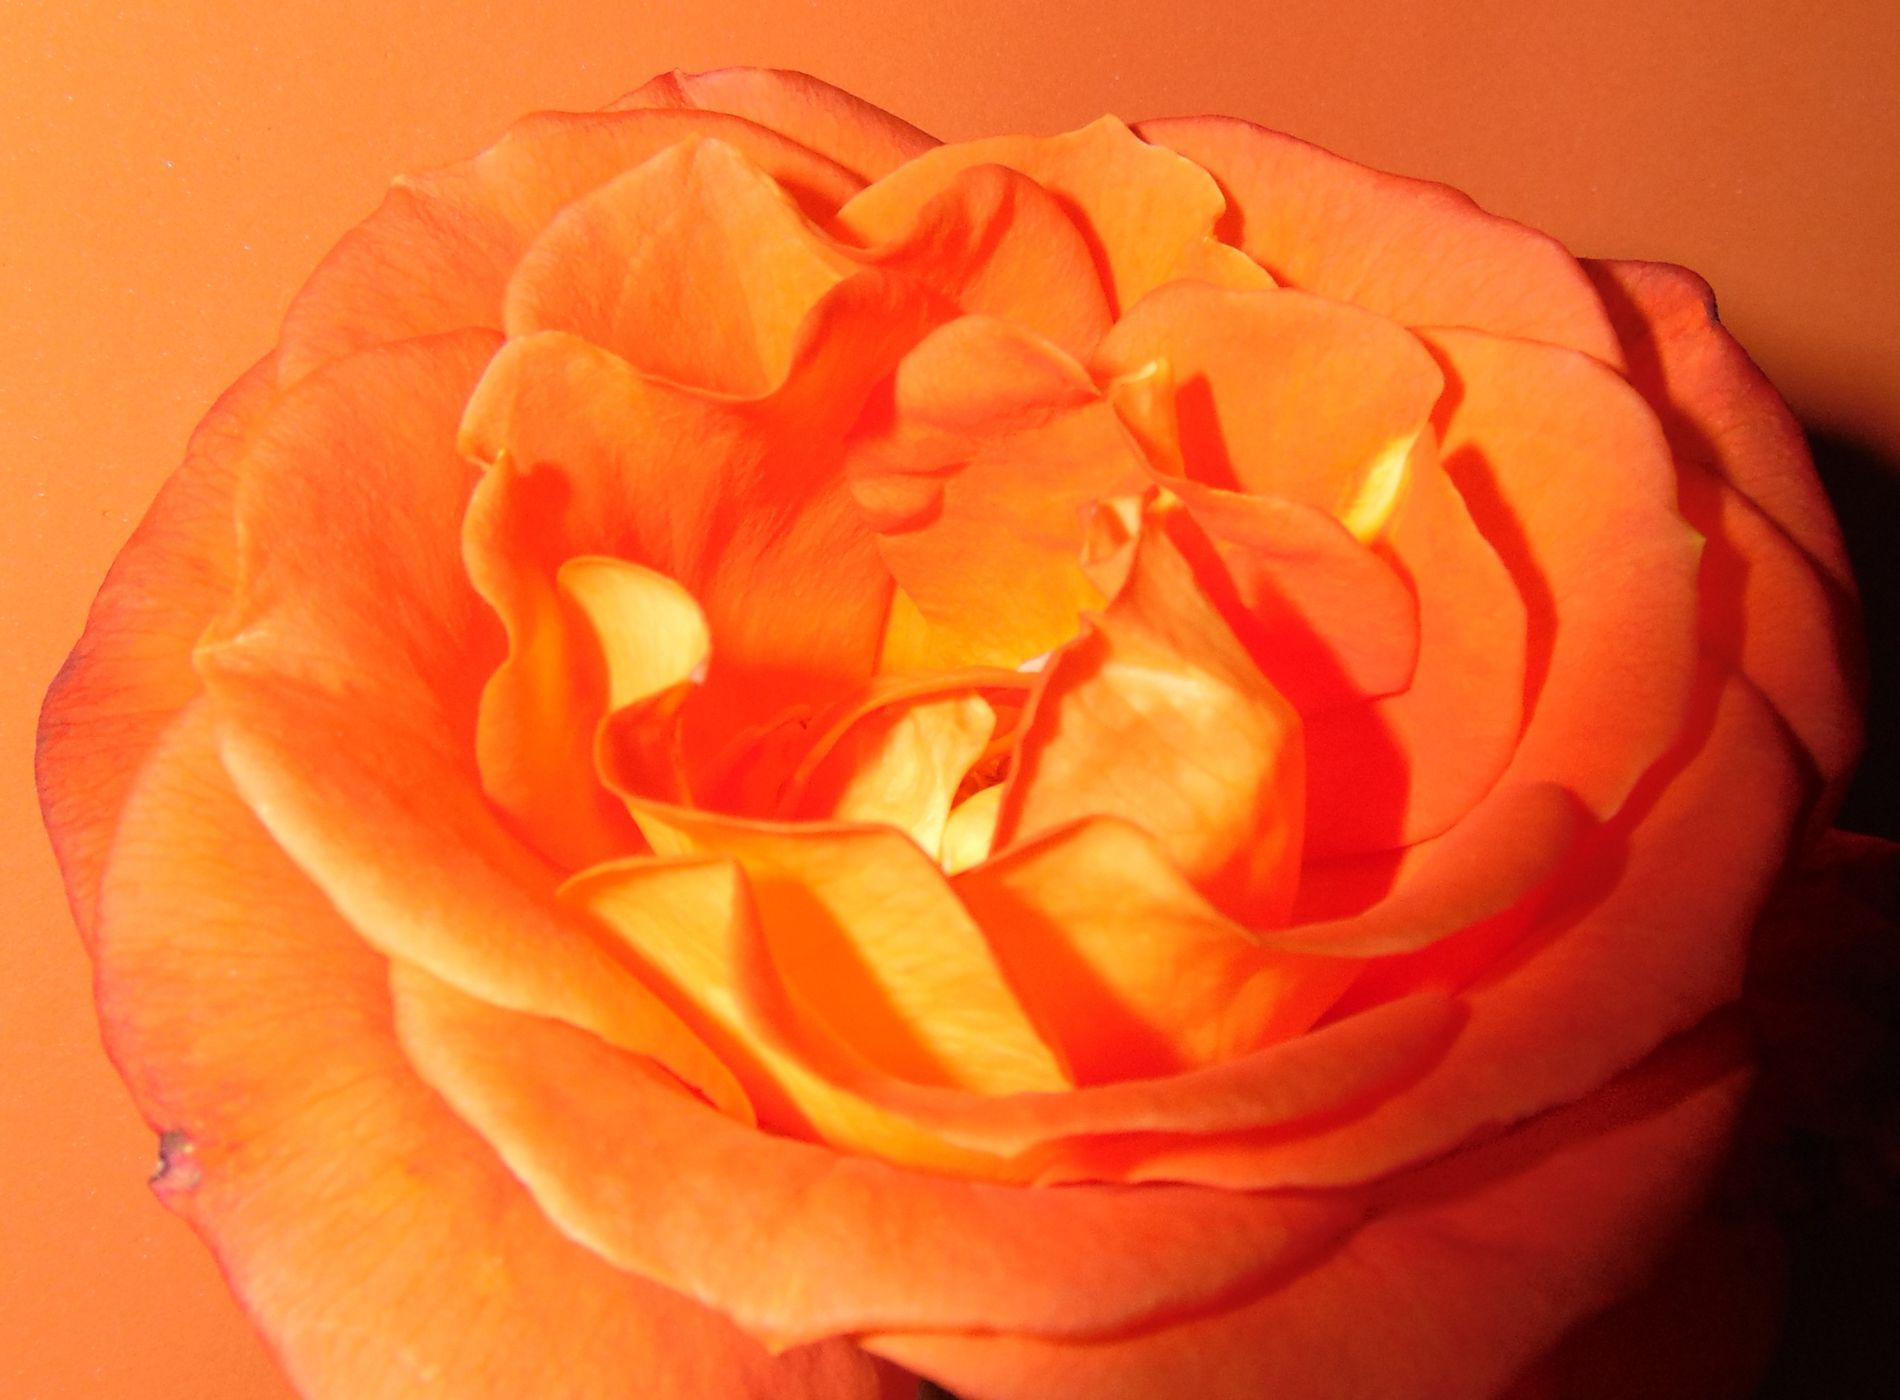
Orange Rose
A photo for an orange rose in an orange background. The rose's petals are orange and tightly stacked together.
An extremely close-up shot taken for an orange rose with tightly stacked petals. The photo's background is orange as well so the photo's colour palette is dominated by orange grading. As the rose's colour is just lighter orange than the background. The photo's lightning is warm and beuatiful due to the domination of the orange. The overall scene evokes a sense of warm and vibrant beauty.
Labels: Flower, Plant, Rose, Petal, Orange Background
Camera: SONY DSC-H300
Aperture: F7.7
Exposure: 1/30 sec
ISO: 80
Focal length: 4.5 mm